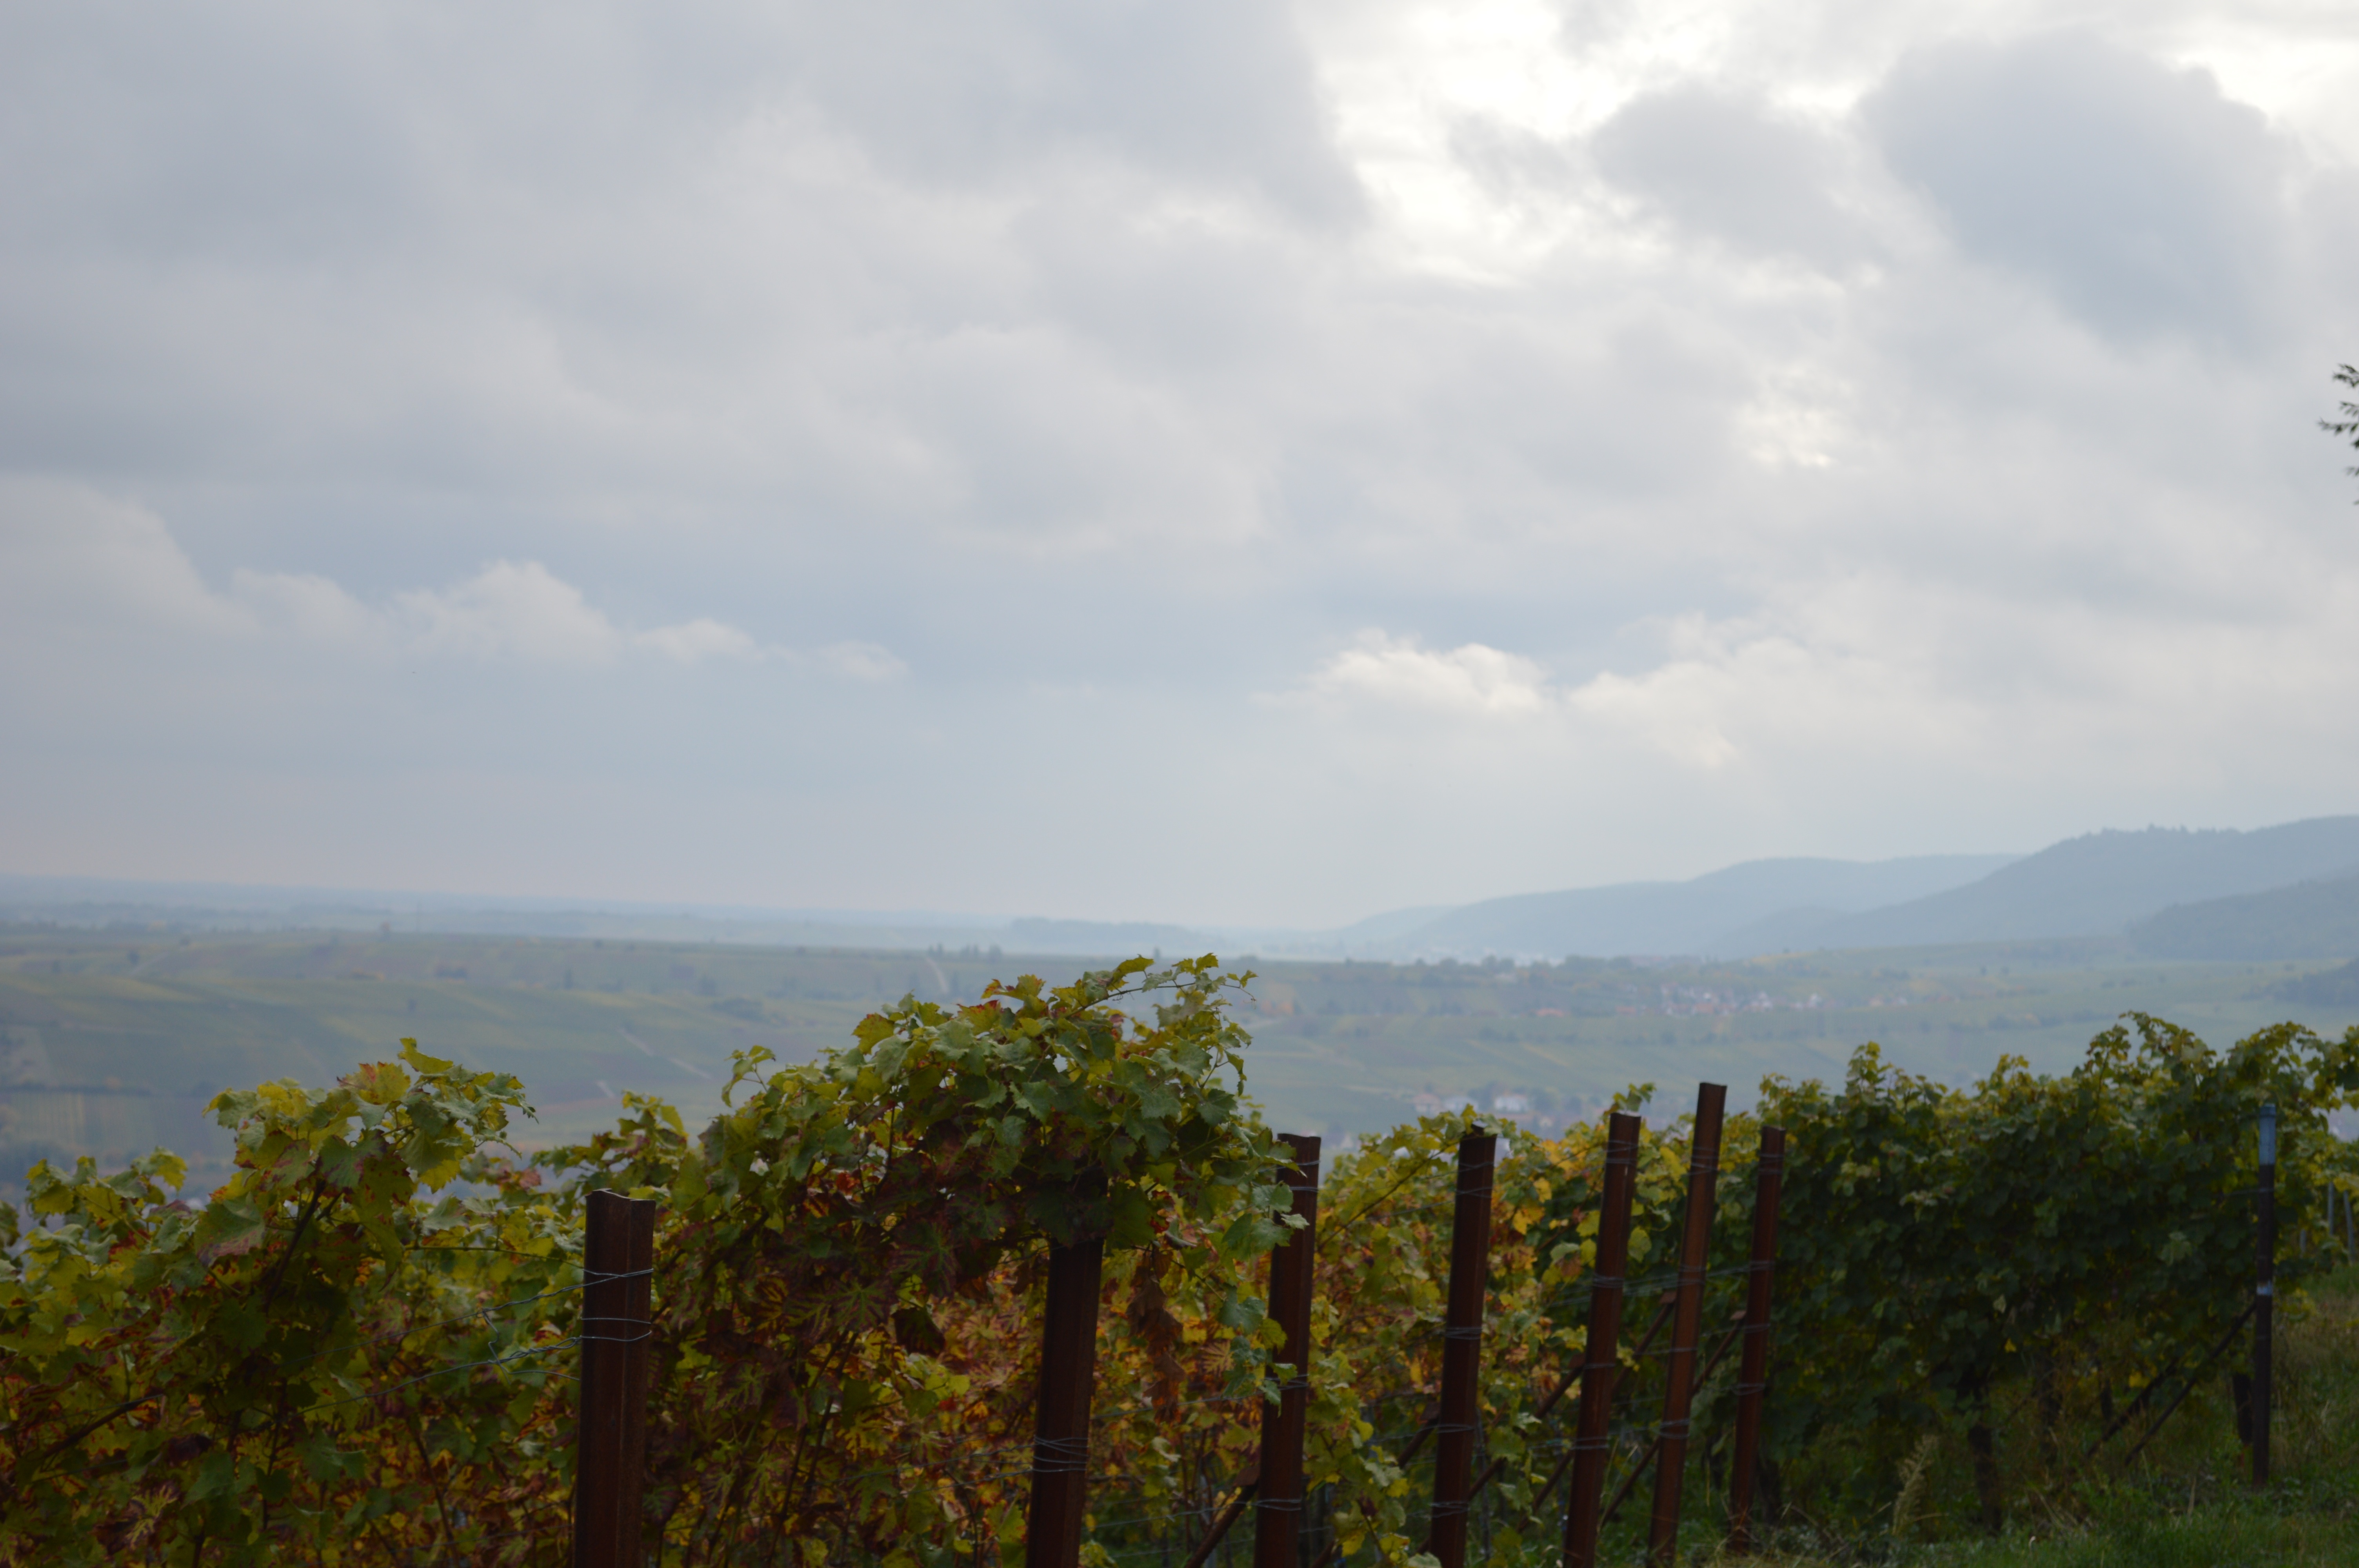
sea, coast, horizon, mountain, cloud, sky, hill, lake, cliff, bay, habitat, ecosystem, natural environment, atmospheric phenomenon